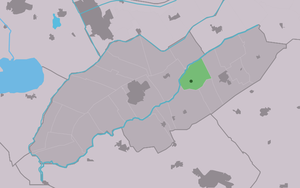
De Hoeve est un village situé dans la commune néerlandaise de Weststellingwerf, dans la province de la Frise. Le 1ᵉʳ janvier 2009, le village comptait 415 habitants.